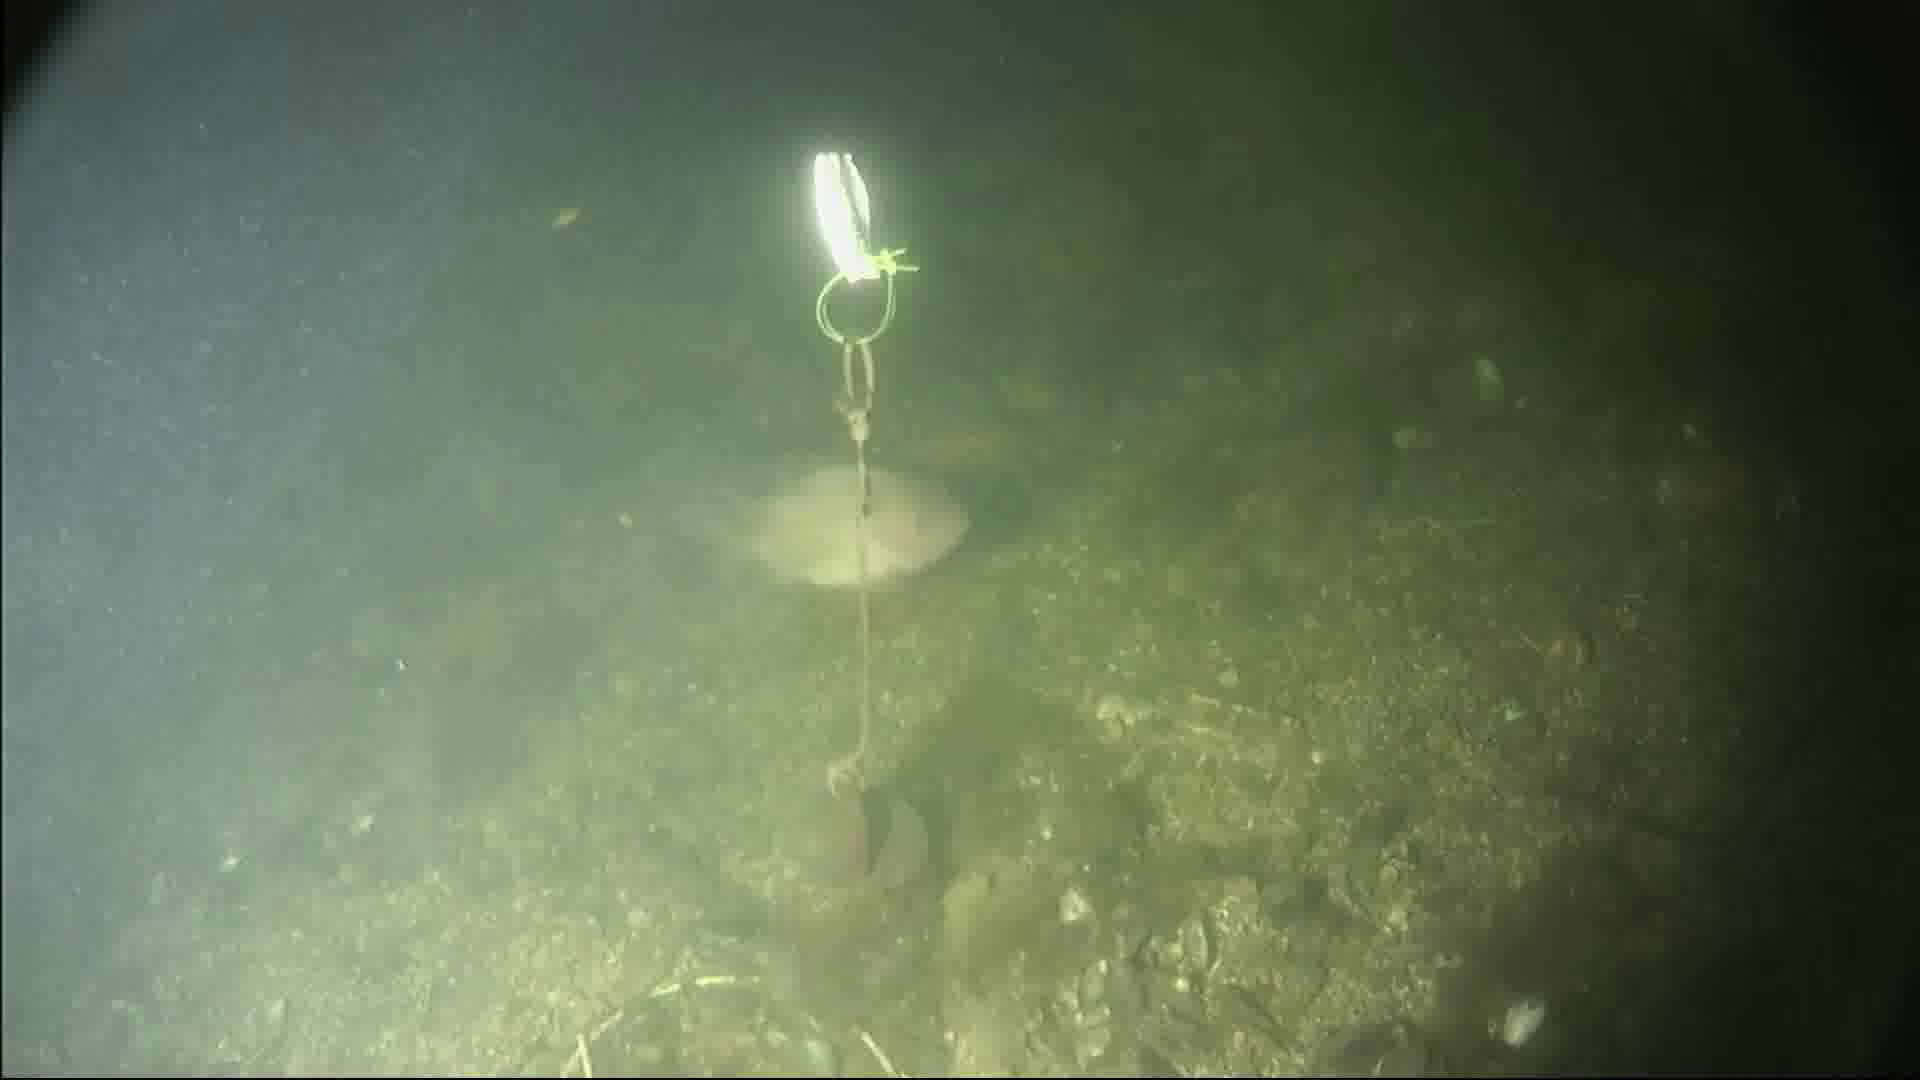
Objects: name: fish